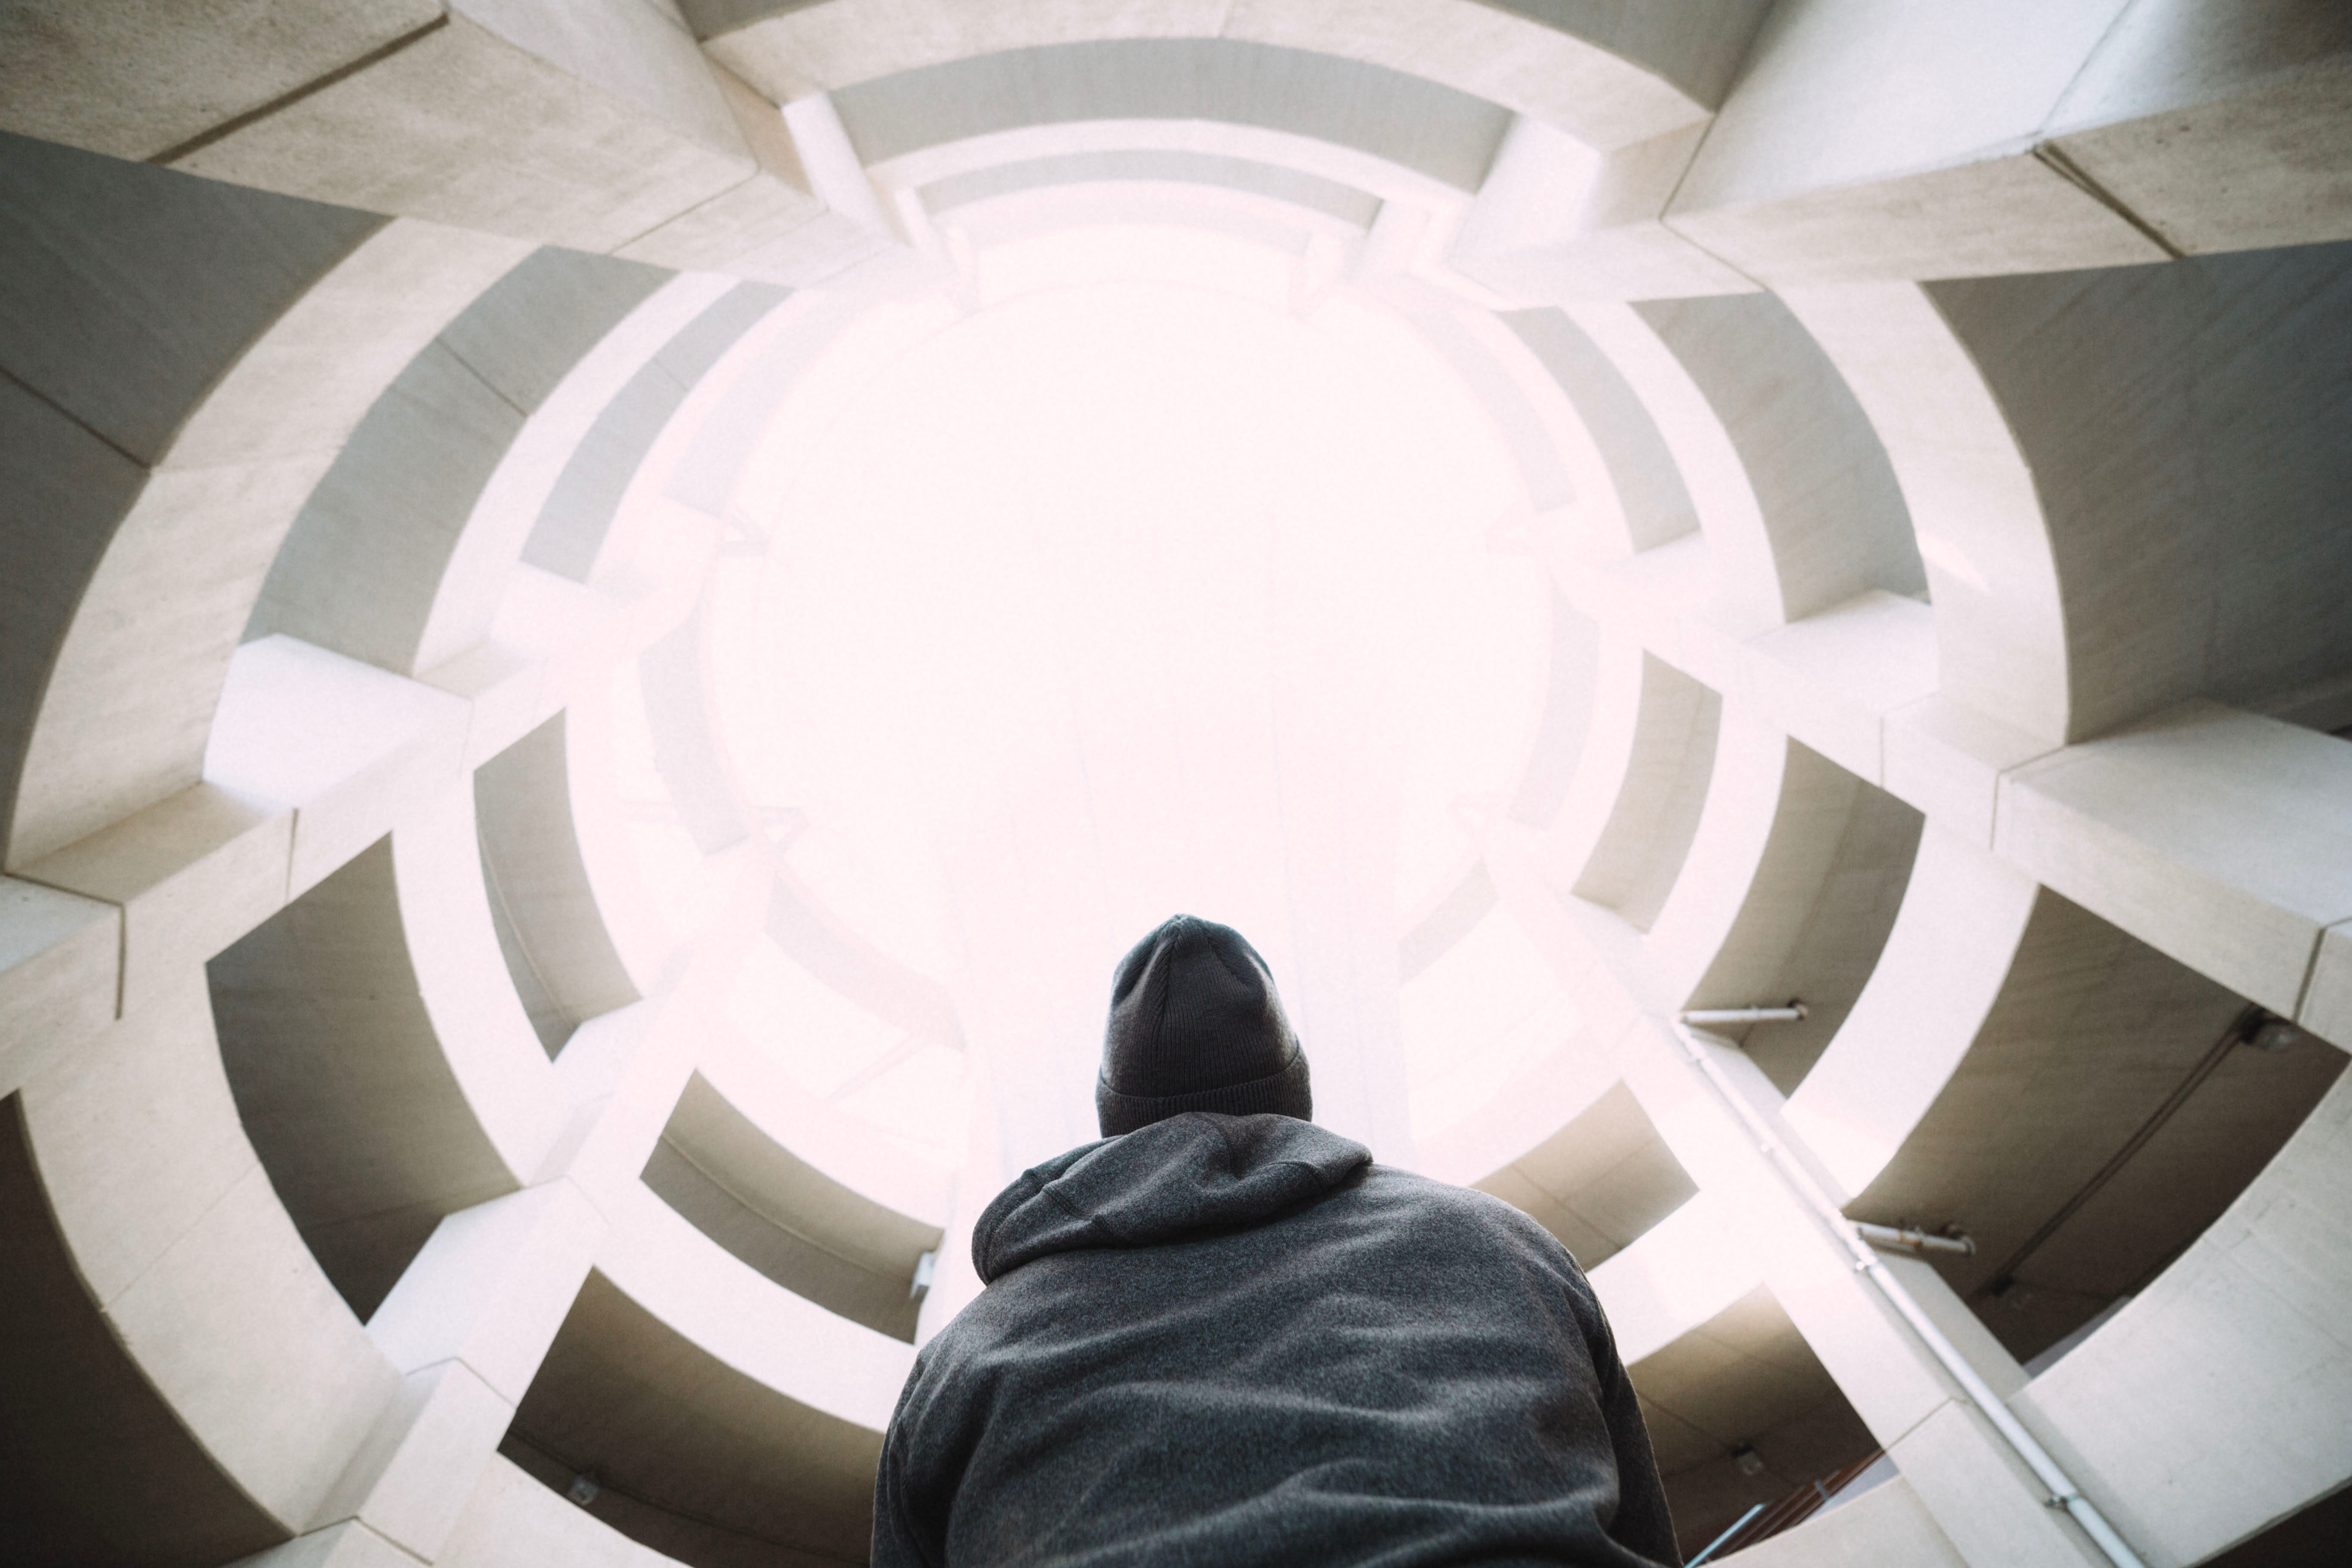
light, architecture, white, spiral, ceiling, lighting, circle, design, symmetry, dome, shape, daylighting